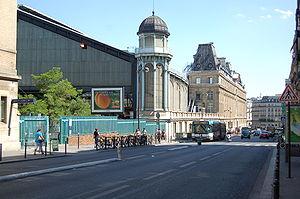
Gare Saint Lazare côtés rue de Rome